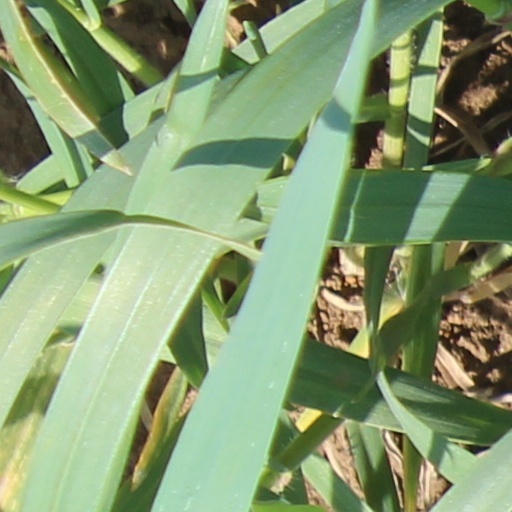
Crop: wheat